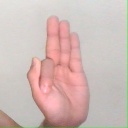
अक्षर: फ